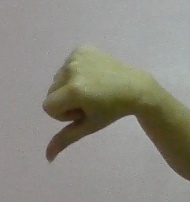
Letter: waw